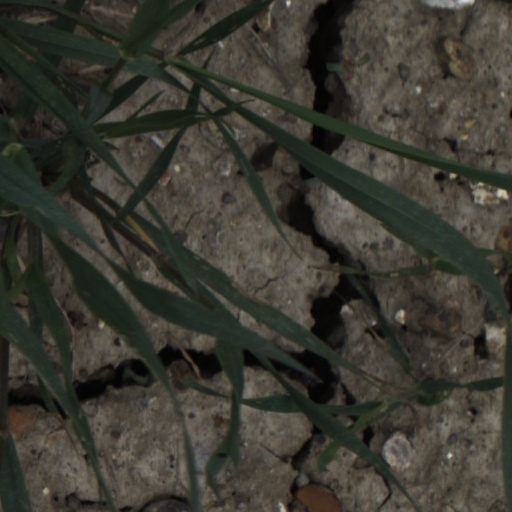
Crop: wheat